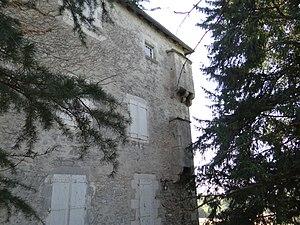
Vue de la façade nord du Château de Mayrac (Lot, France) , fin XVe siècle
Le château de Mayrac est un château situé à Mayrac, dans le département du Lot, en France.